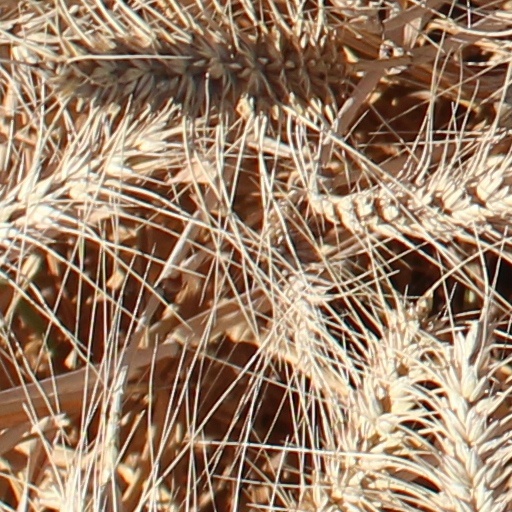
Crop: wheat